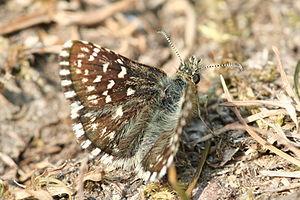
Cet article recense les rhopalocères de France métropolitaine, c'est-à-dire les lépidoptères appartenant aux familles des Hesperiidae, Papilionidae, Pieridae, Riodinidae, Lycaenidae et Nymphalidae.